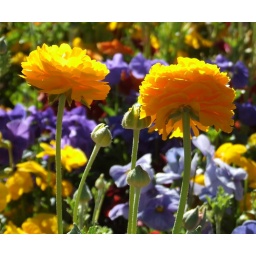
A pair of yellow flowers in the sunlight.